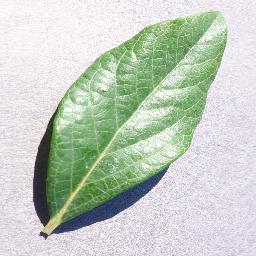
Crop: blueberry
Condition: healthy